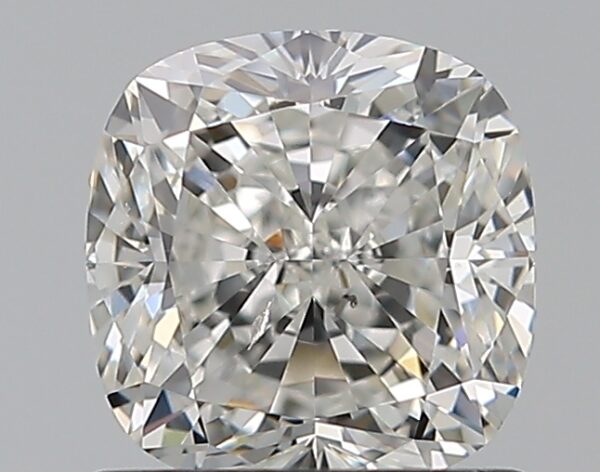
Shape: cushion
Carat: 1.01
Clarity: SI1
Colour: G
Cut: EX
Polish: EX
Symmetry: EX
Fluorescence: N
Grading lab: GIA
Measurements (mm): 5.67 x 5.52 x 3.84